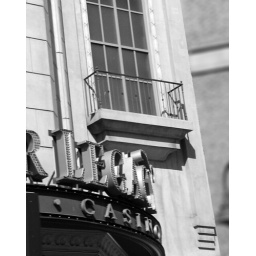
Taken out the car window without looking at the shot, cropped in photoshop